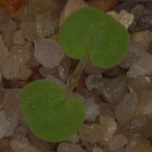
Label: smallflowered_cranesbill